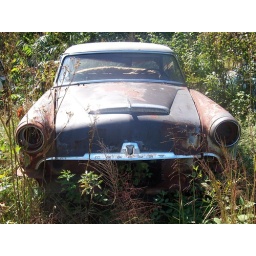
One of the many old cars and trucks waisting away in the weeds near Hudson's in Forest City, NC.